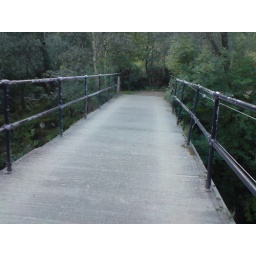
bridge to starav walks over river etive